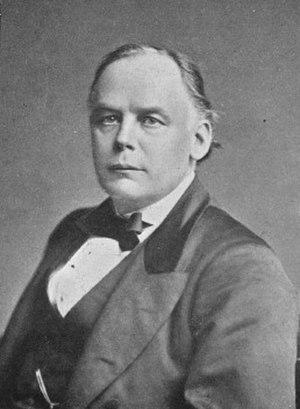
Annie Besant, est une conférencière, féministe, libre-penseuse, socialiste et théosophe britannique, qui prit part à la lutte ouvrière avant de diriger la Société théosophique puis de lutter pour l'indépendance de l'Inde.
John Mackinnon Robertson, né le 14 novembre 1856 sur l'île d'Arran à Brodick et mort le 5 janvier 1933 à Londres, est un écrivain écossais, philosophe, érudit, autodidacte, journaliste, sociologue, homme politique, économiste, défenseur de la laïcité, de la thèse mythiste concernant le Christ et du rationalisme.
Le procès dit « procès Knowlton » opposa en 1877 la couronne britannique à Annie Besant et Charles Bradlaugh. Ils étaient poursuivis pour « obscénité » pour la publication de l'ouvrage de Charles Knowlton, The Fruits of Philosophy, or the Private Companion of Young Married People qui portait sur le contrôle des naissances.